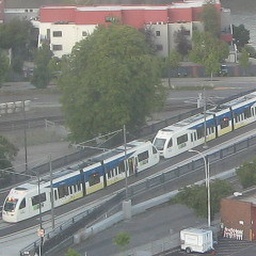
Backing up the train to the sensor in order to get clearence to cross the intersectionSept 15, 2009 7:15 PM